Anaheim Ducks

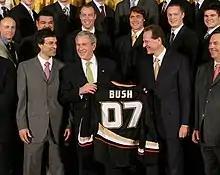
U.S. President George W. Bush is presented with a Ducks jersey during a White House ceremony in honor of the team's championship season

In the Final, the Ducks won the first two games at home against the Ottawa Senators. However, the Ducks lost game three and Pronger received his second one-game suspension, this time for elbowing Dean McAmmond. The Ducks were again able to win without Pronger, defeating the Senators in game four for an opportunity to win the Stanley Cup on home ice in game five. On June 6, the Ducks defeated the Senators 6–2 at Honda Center to claim their first Stanley Cup in franchise history. Moen was credited with the Cup game-winning goal after Senators defenseman Chris Phillips put the puck in off of goaltender Ray Emery into their own net. Scott Niedermayer, the only player on the team who had previously won a Stanley Cup, was awarded the second Conn Smythe Trophy in Ducks history. The Ducks became the first California team and the first NHL West Coast team to win the Stanley Cup.